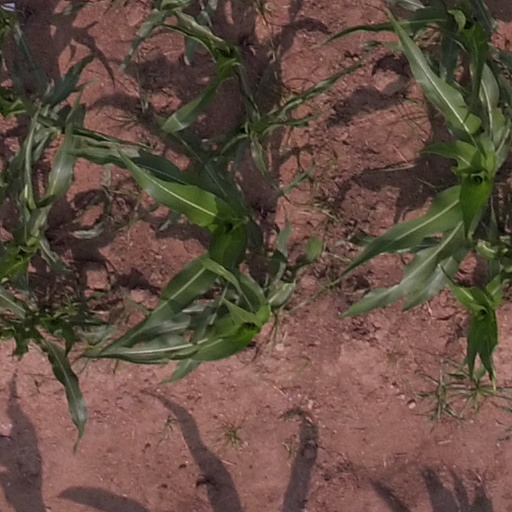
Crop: maize; corn